Władysław Leon Sapieha

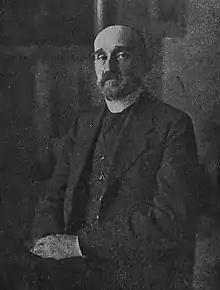

Prince Władysław Leon Adam Feliks Sapieha (30 May 1853 – 29 April 1920) was a Polish prince ("książę") and magnate, member of the Sapieha family (Kodeński line), landowner, social activist, deputy to the Diet of Galicia and Reichsrat.